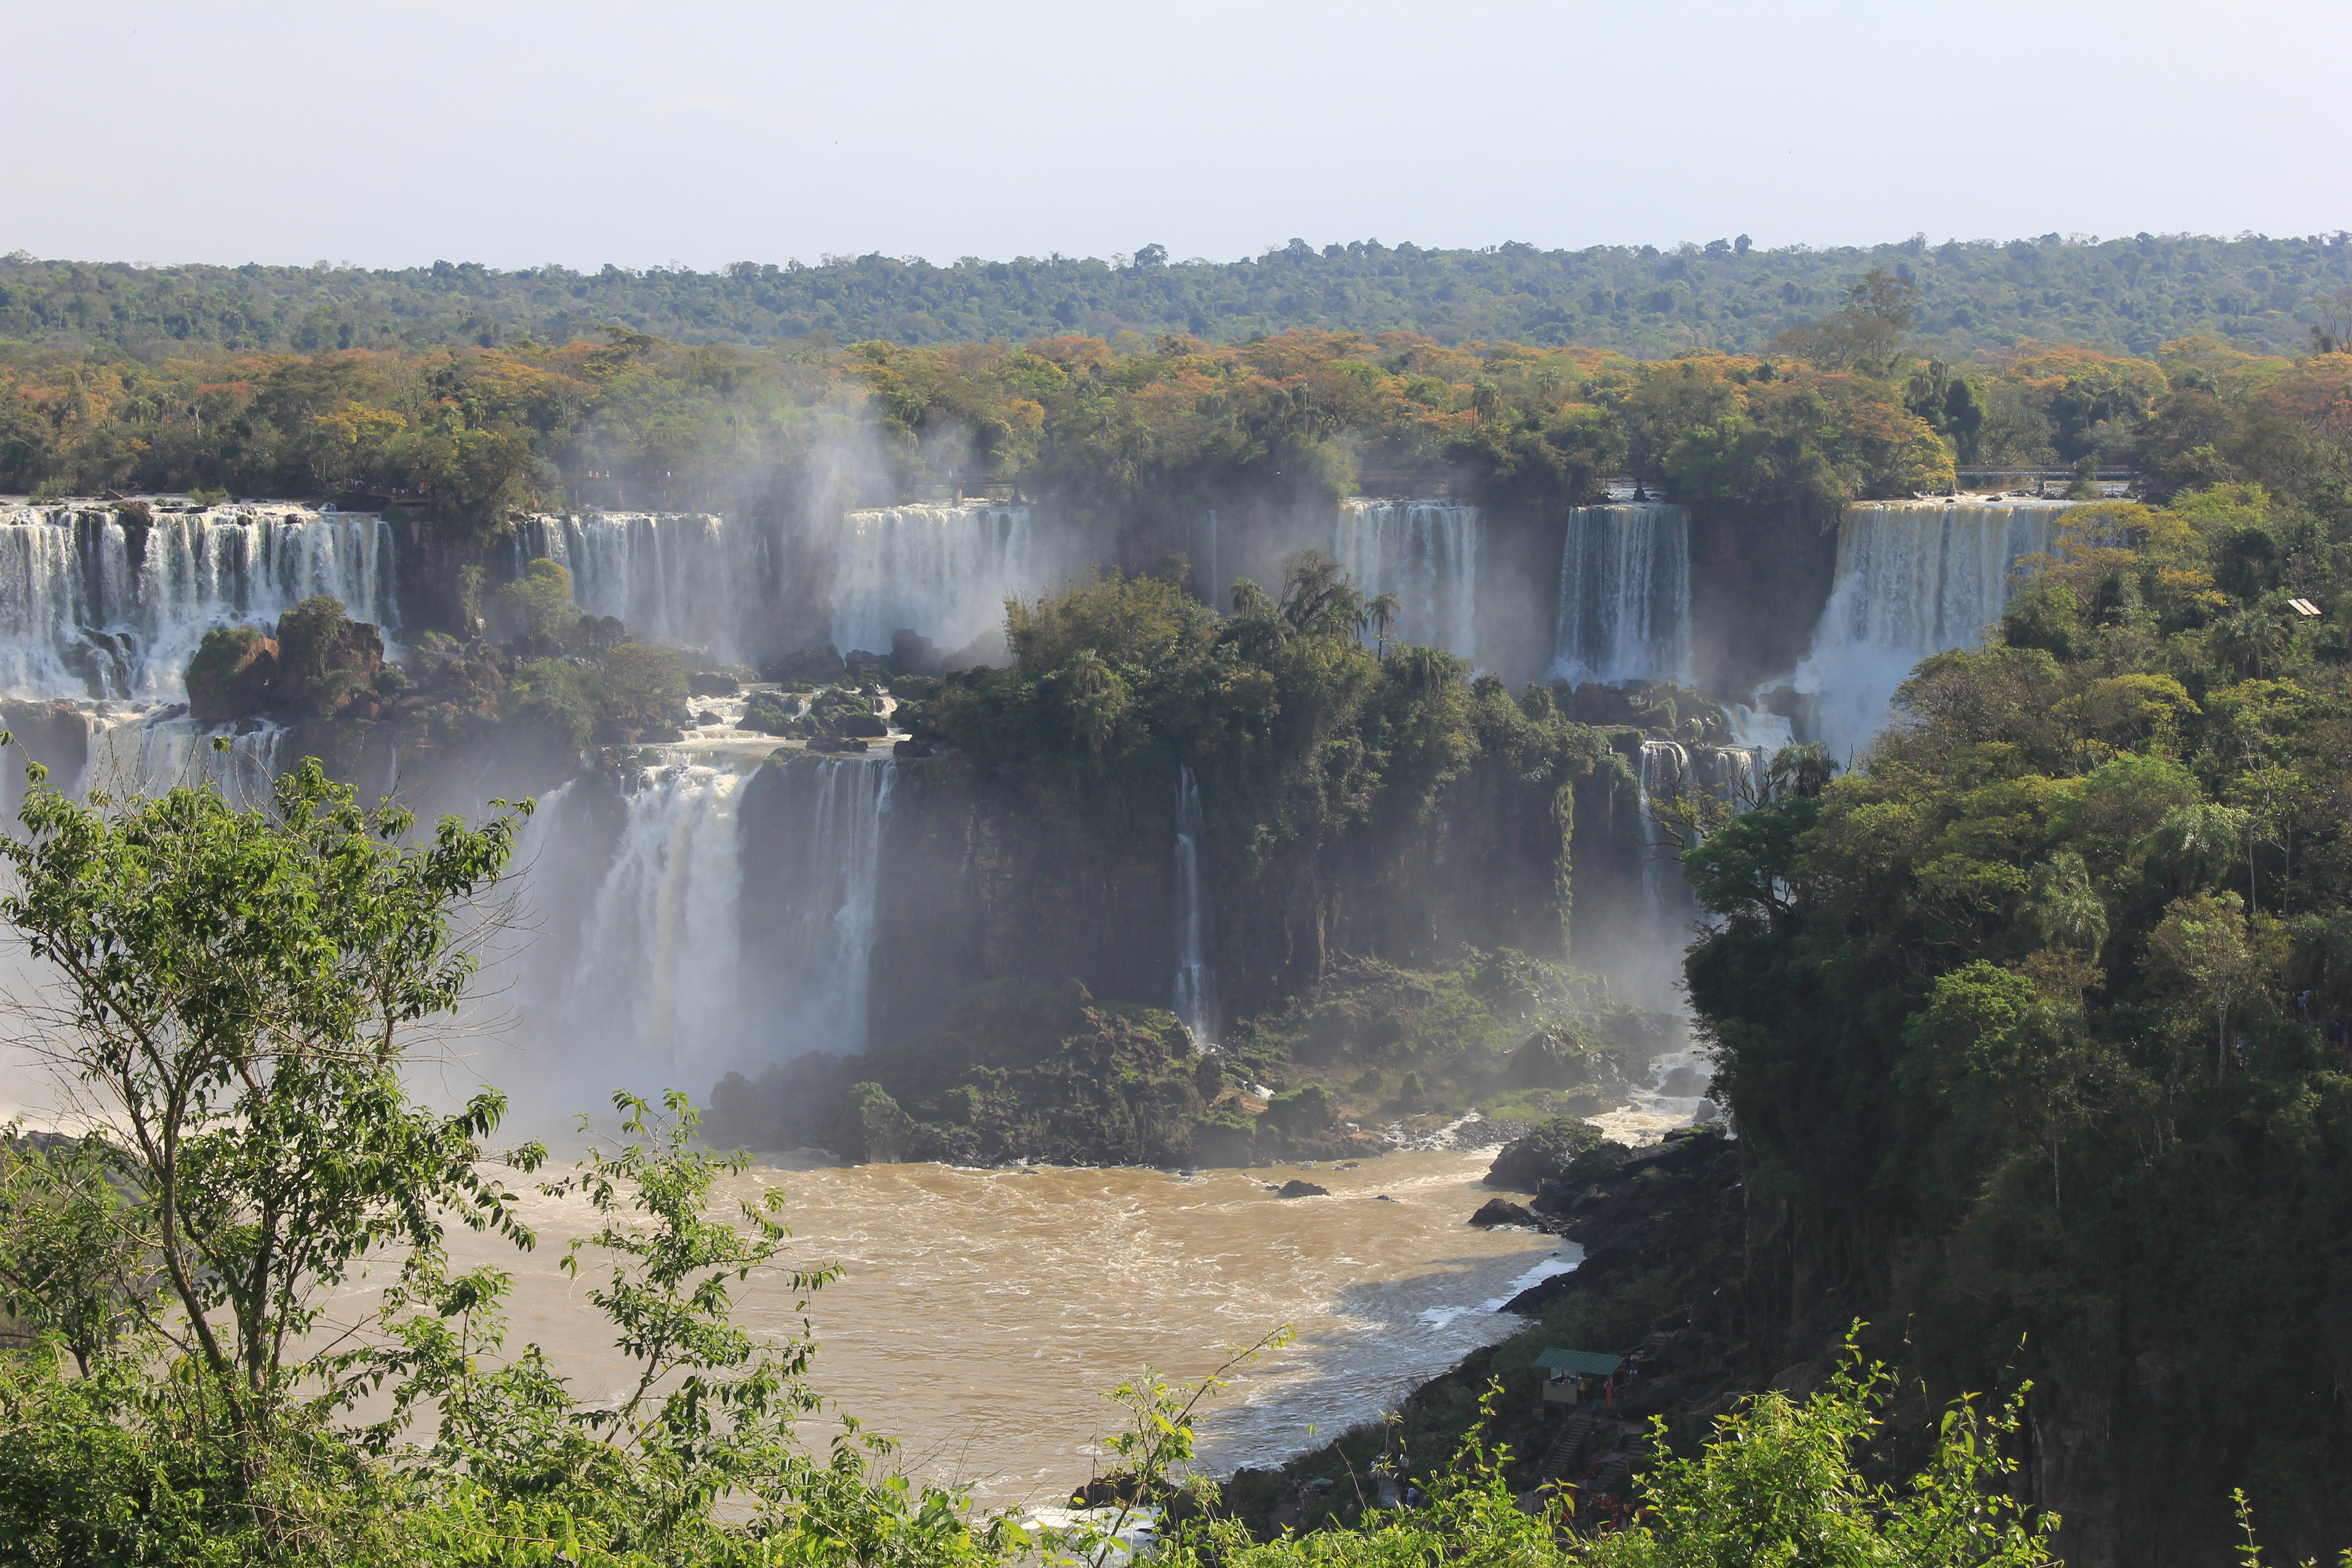
landscape, water, waterfall, river, travel, wild, park, reservoir, body of water, argentina, iguazu, iguacu, water feature, brazilwood, atmospheric phenomenon, the falls